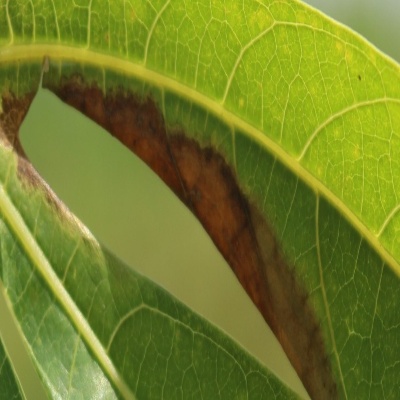
Crop: Cassava
Condition: bacterial blight